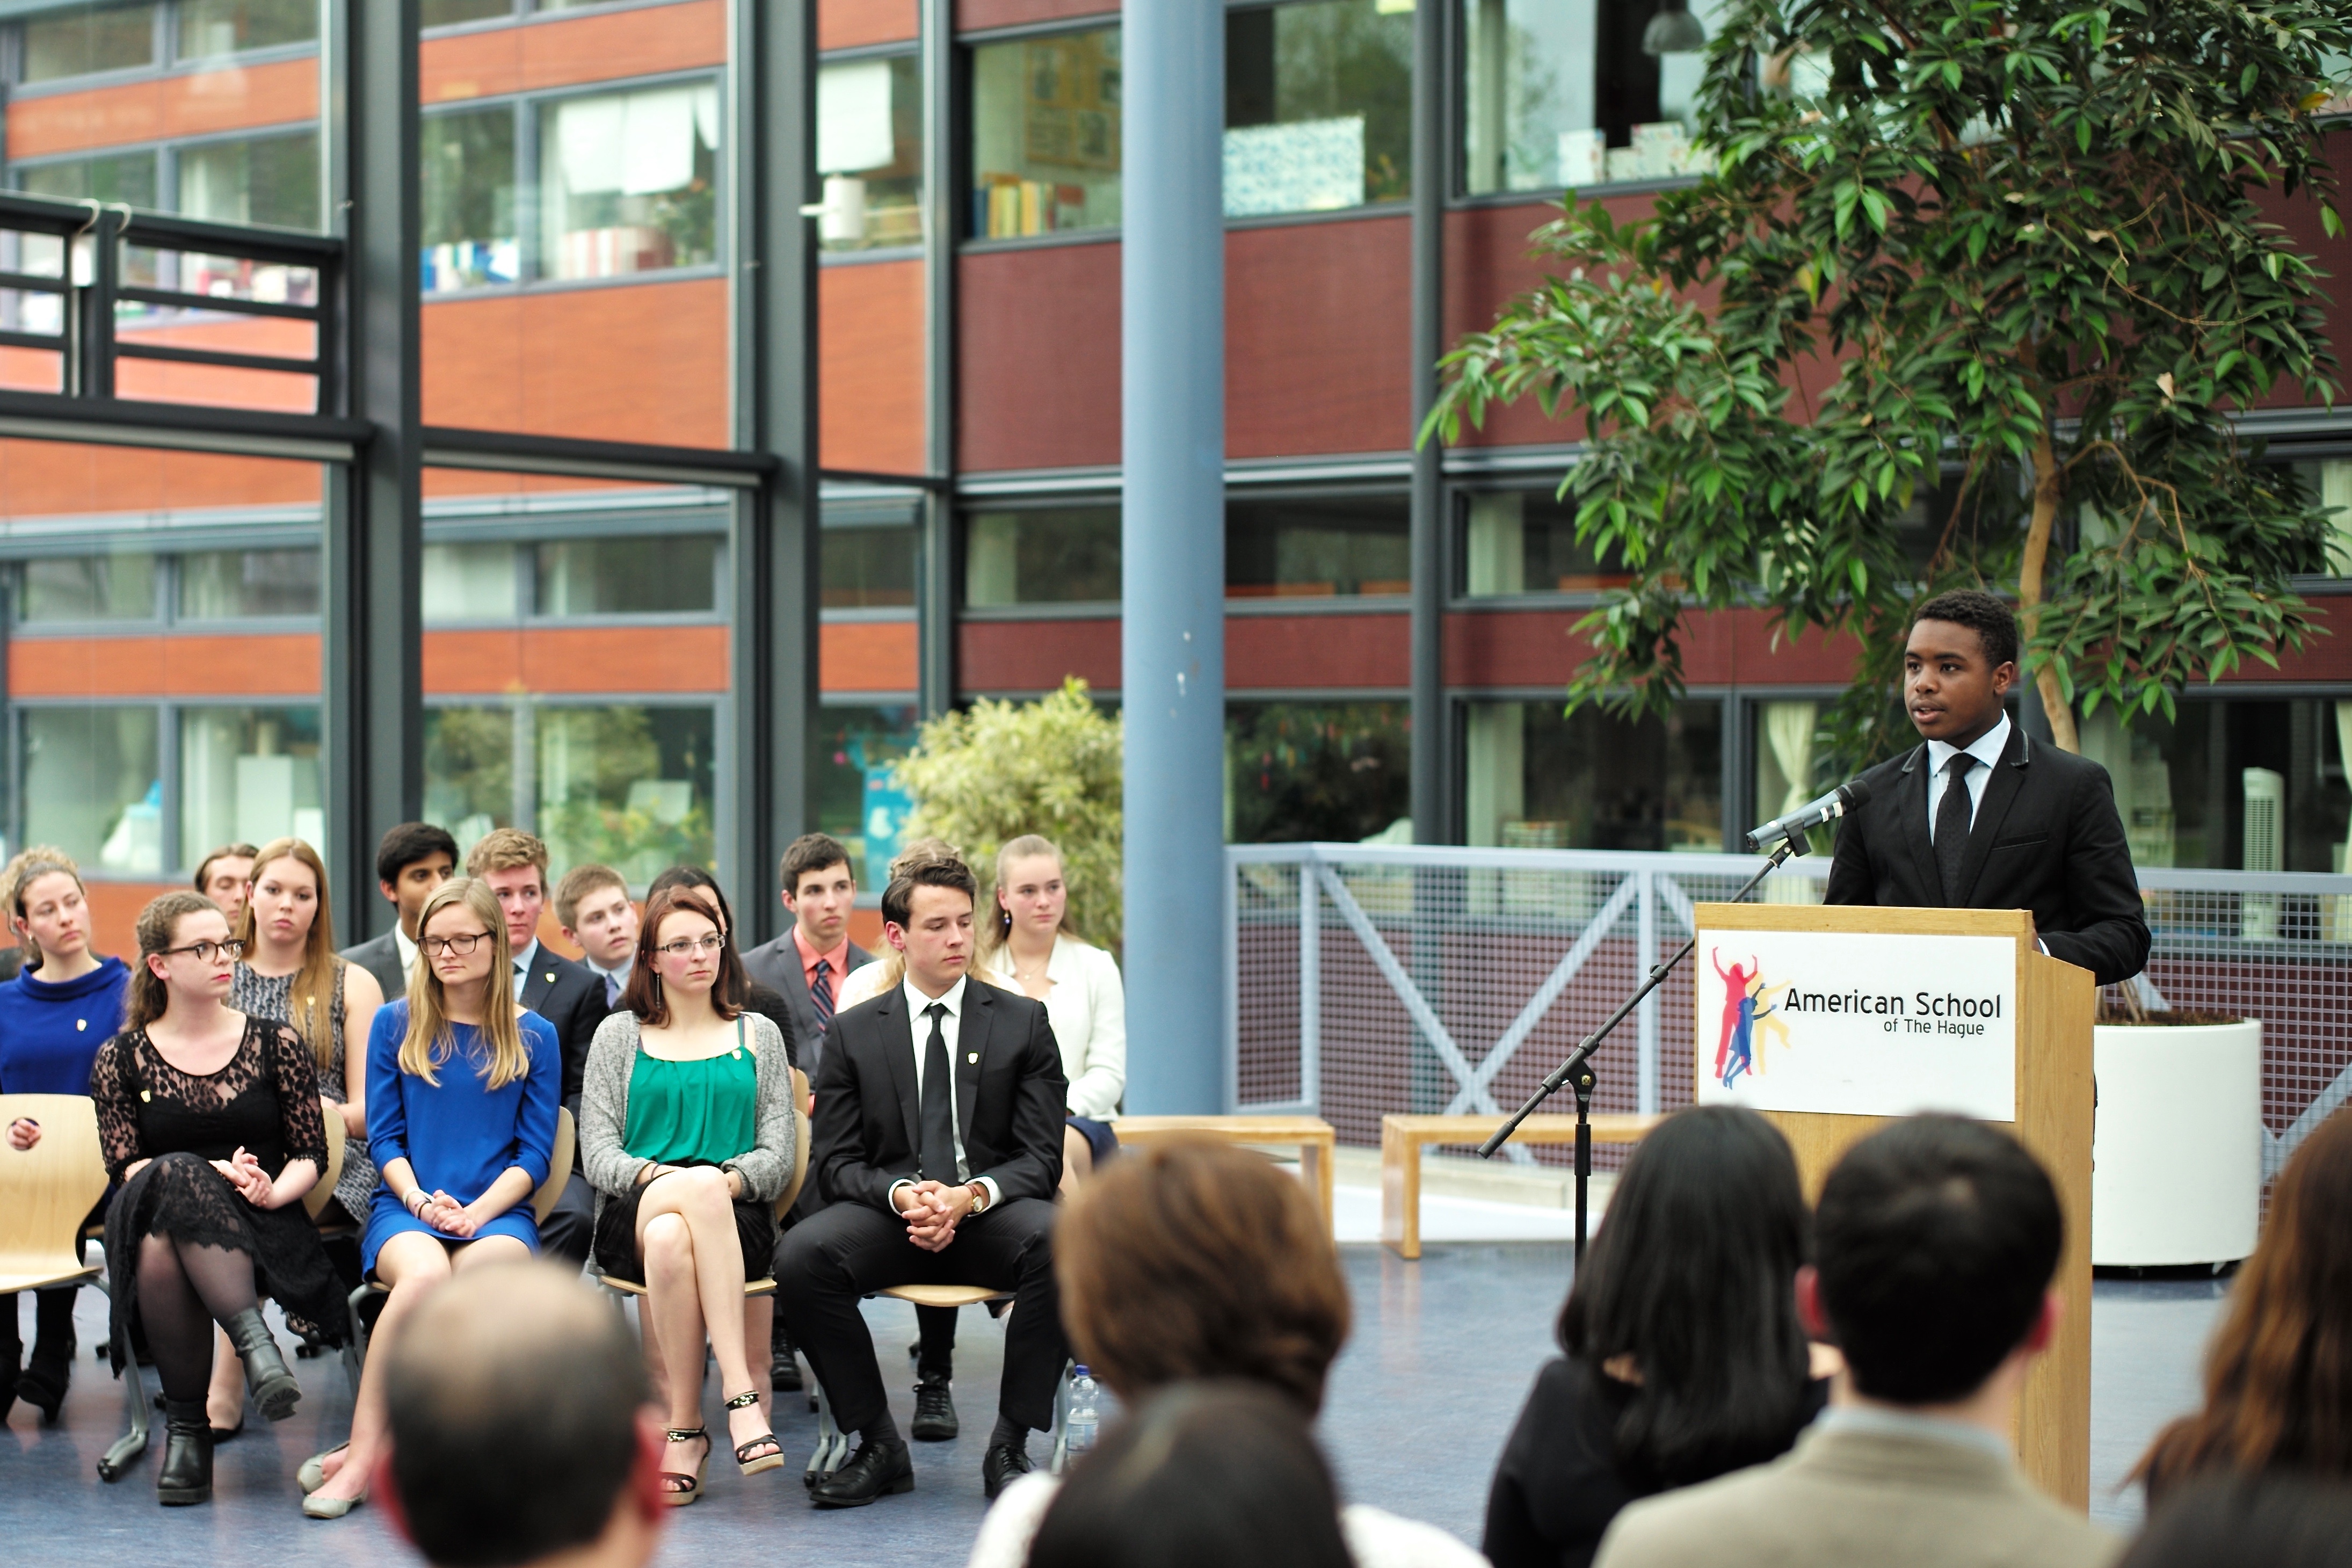
ash, 2015, national, holland, hague, netherlands, m, american, society, honor, school, campus, leica, 240, nhs, induction